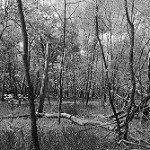
Label: B & W